3rd Moroccan Tirailleurs Regiment

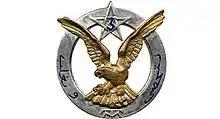
Regimental badge of the 3rd Moroccan Tirailleurs Regiment

3rd Moroccan Tirailleurs Regiment (3 Régiment de Tirailleurs Marocains) was an infantry regiment belonging to the Army of Africa which was part of the French Army following the First World War.